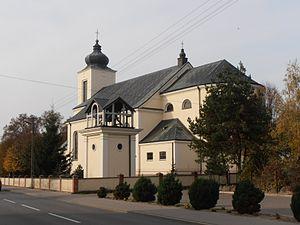
Serokomla est un village polonais de la gmina de Serokomla dans le powiat de Łuków de la voïvodie de Lublin dans l'est de la Pologne.